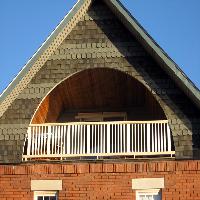
Weather: sun or clear